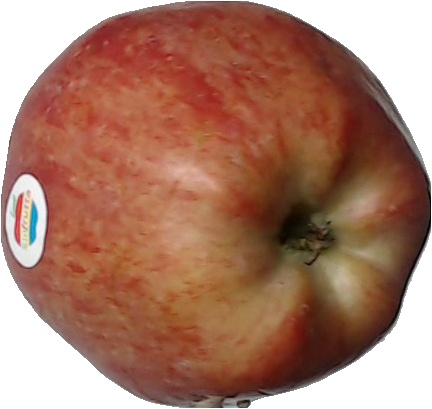
Label: apple_red_1